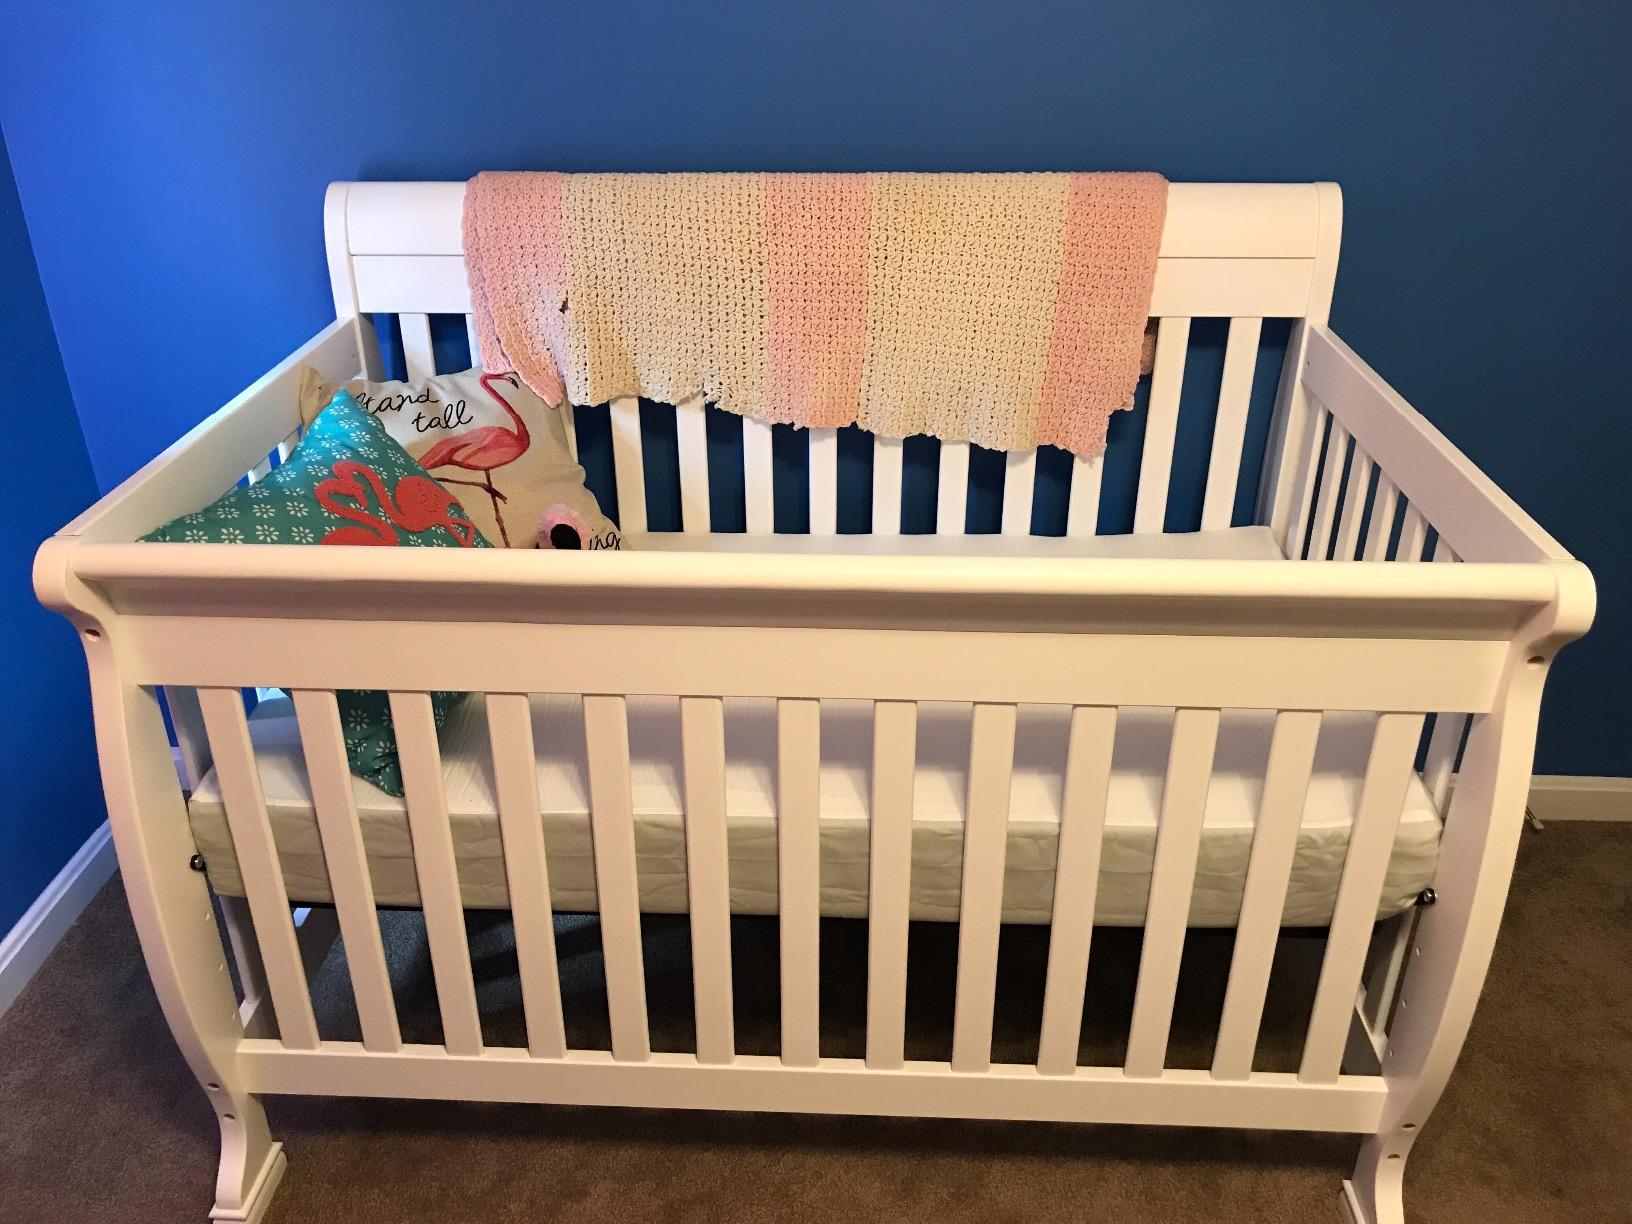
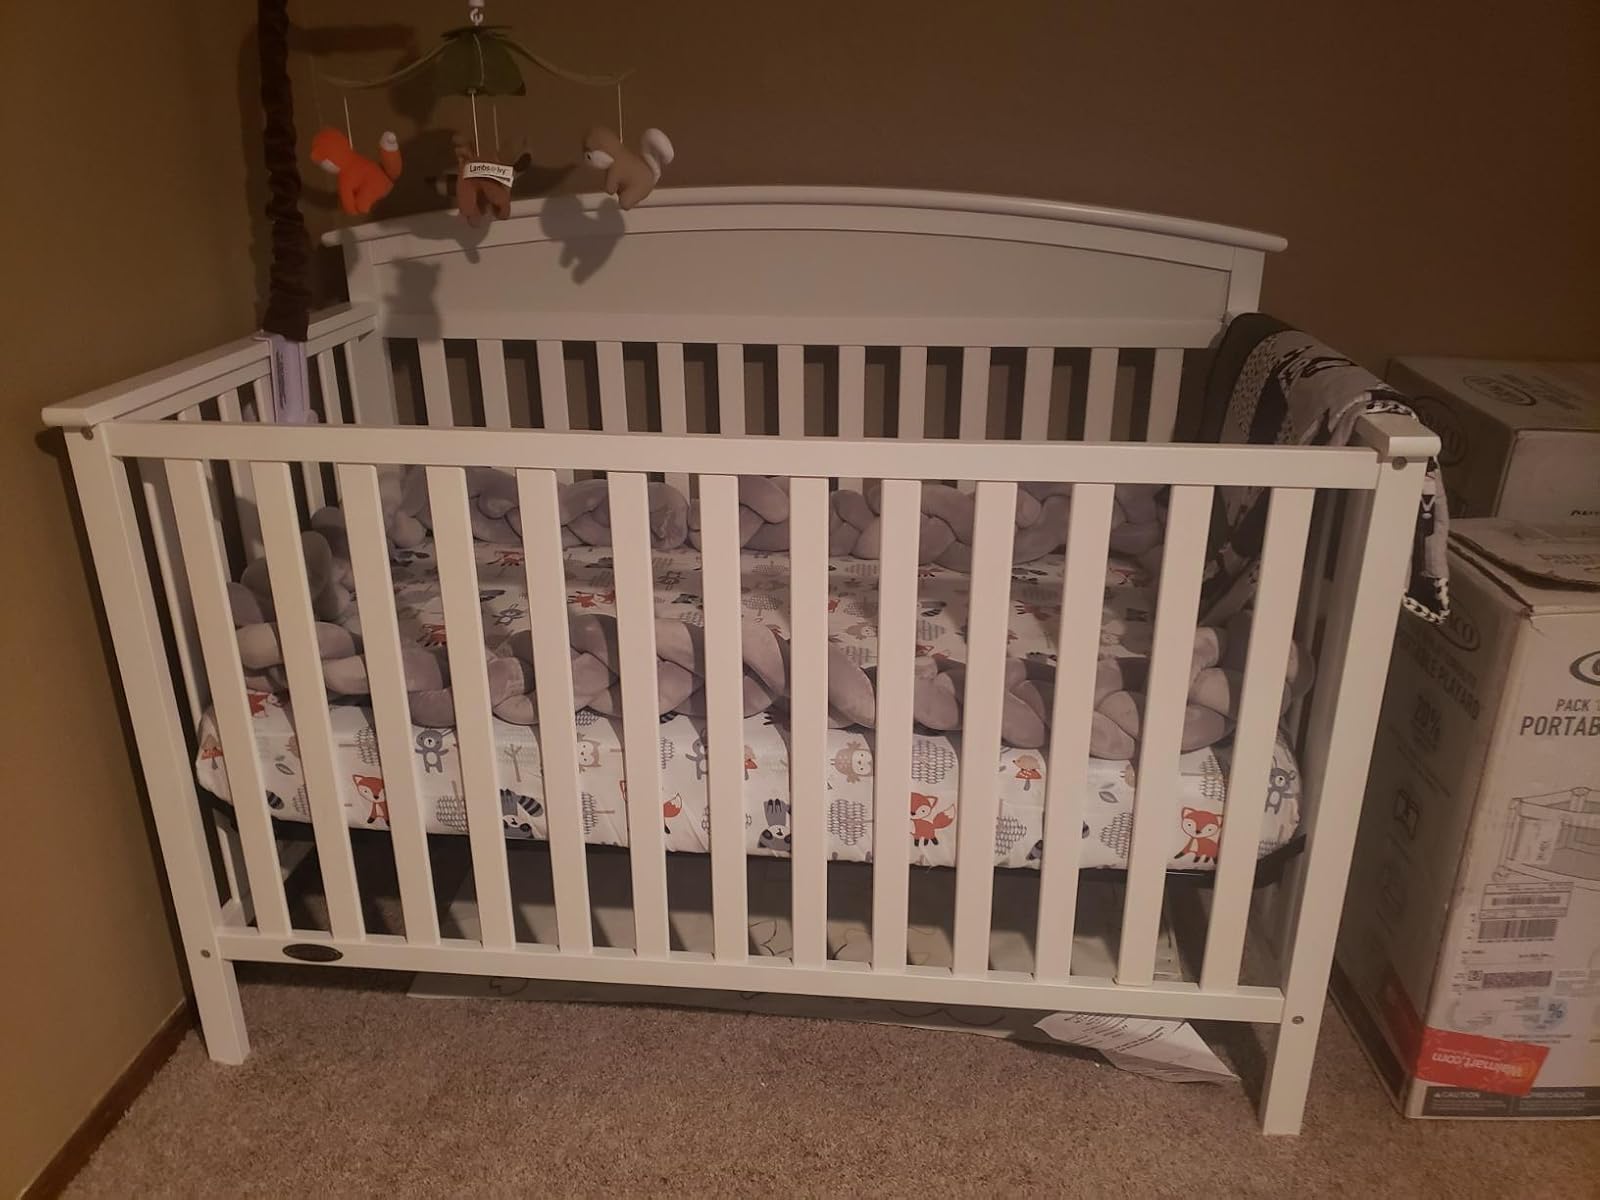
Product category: products_crib
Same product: no